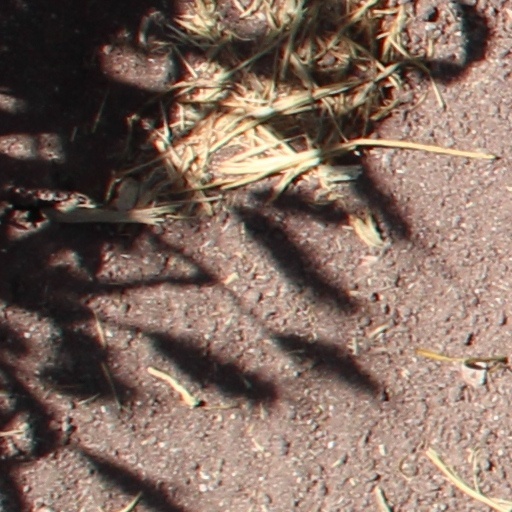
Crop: wheat